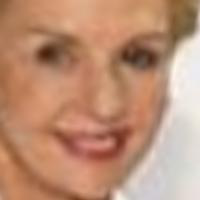
Age group: age 56-65